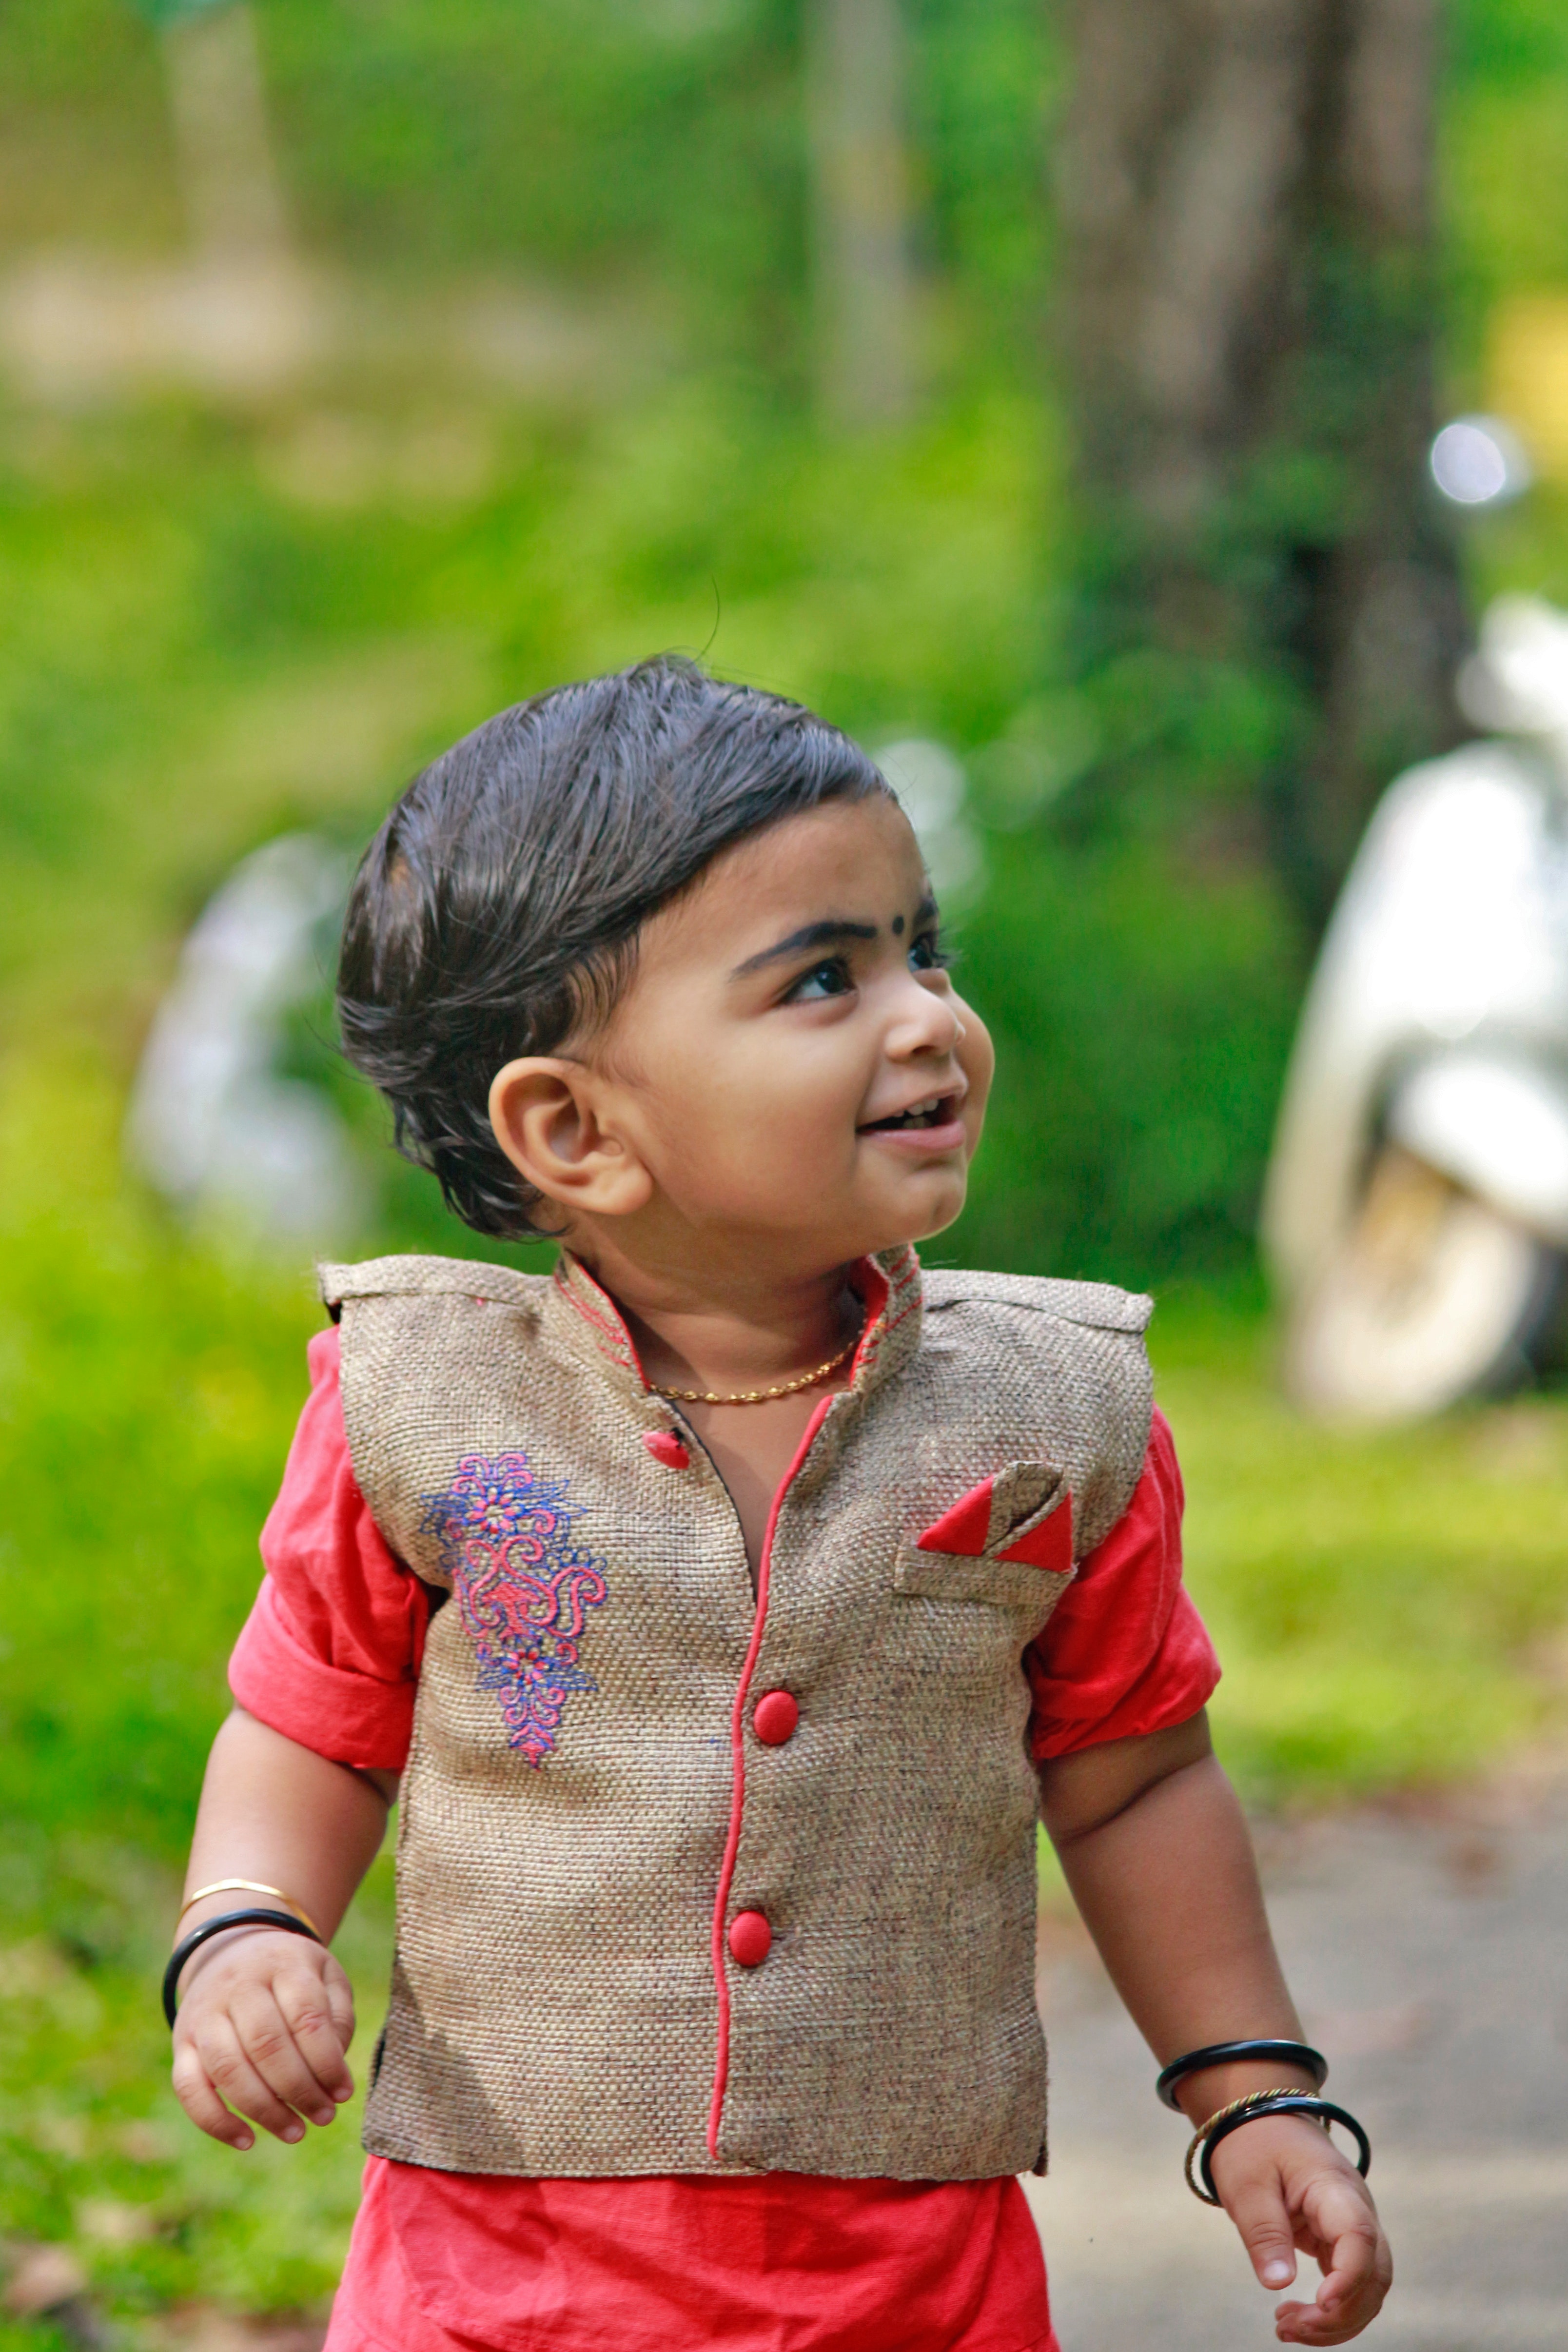
child, pink, toddler, grass, fun, happy, photography, play, child model, leisure, smile